United States Army Coast Artillery Corps

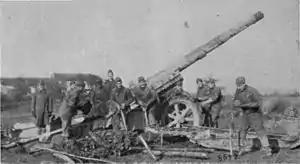
US-manned 155 mm GPF gun of Battery F, 55th Coast Artillery, France 1918

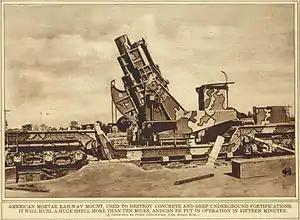
12-inch mortar on M1918 railway carriage.

As early as 1882 the need for heavy fixed artillery for seacoast defense was noted in Chester A. Arthur's Second Annual Message to Congress where he noted: